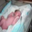
Label: baby